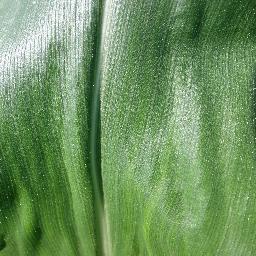
Label: Corn___healthy